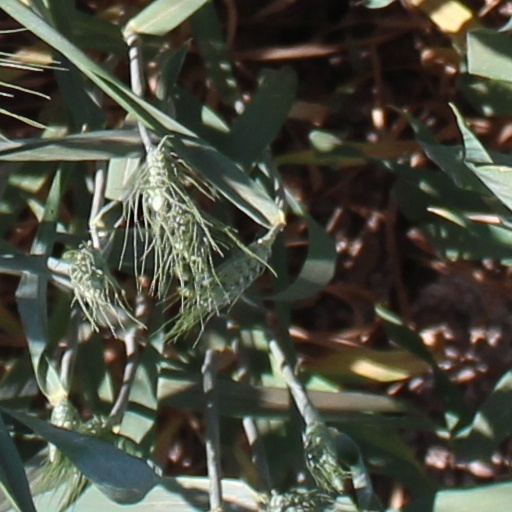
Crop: wheat